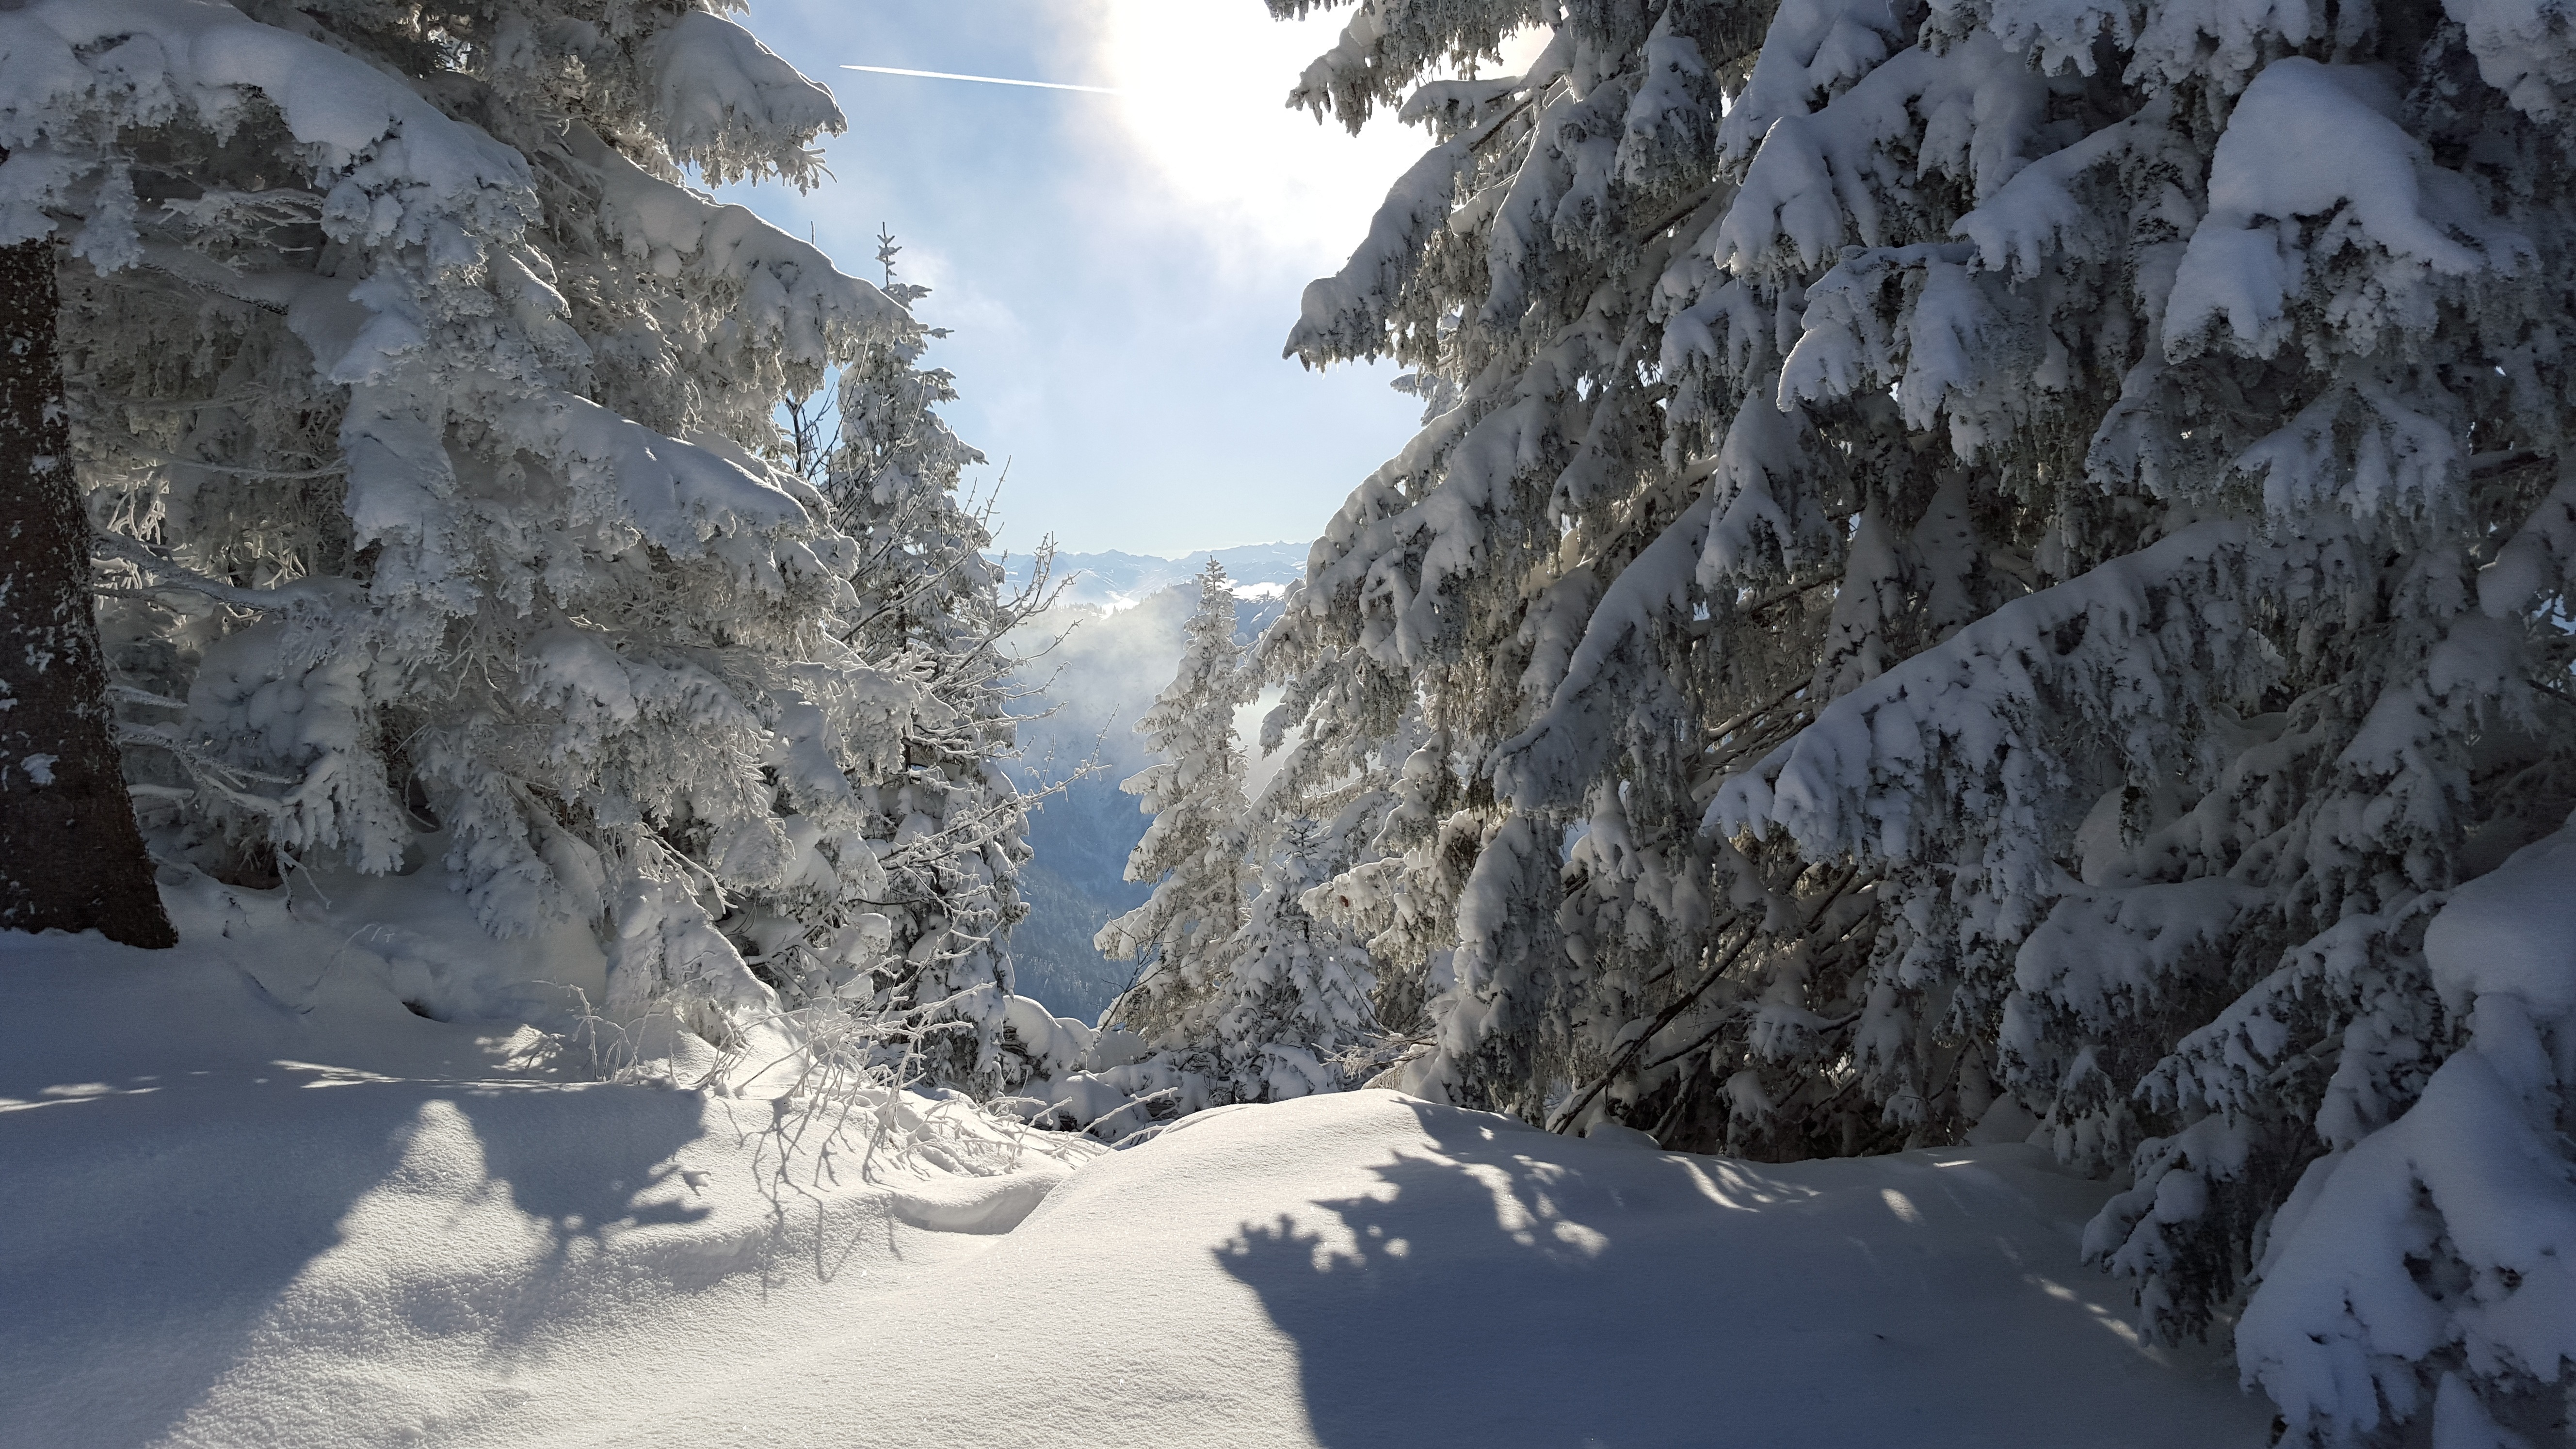
landscape, nature, mountain, snow, cold, winter, view, mountain range, weather, alpine, skiing, season, ridge, mountain landscape, mountains, alps, ski, footwear, break, wintry, piste, tyrol, winter sports, k ssen, ski area, ski touring, ski mountaineering, mountainous landforms, geological phenomenon